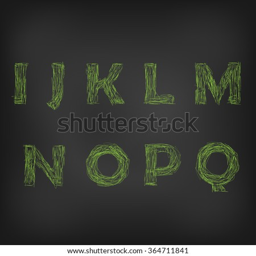
vector illustration of green chalk sketched characters on a blackboard